Paul Walsh

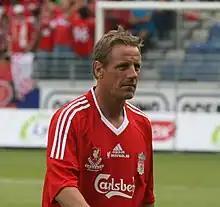
Walsh in 2008

Paul Anthony Walsh (born 1 October 1962) is an English former professional footballer who now works as a television pundit.